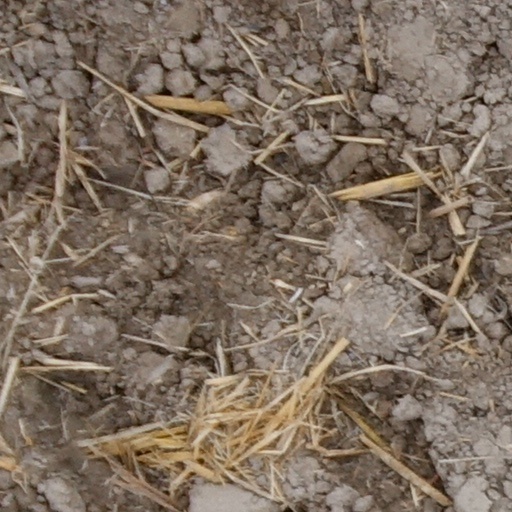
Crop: wheat